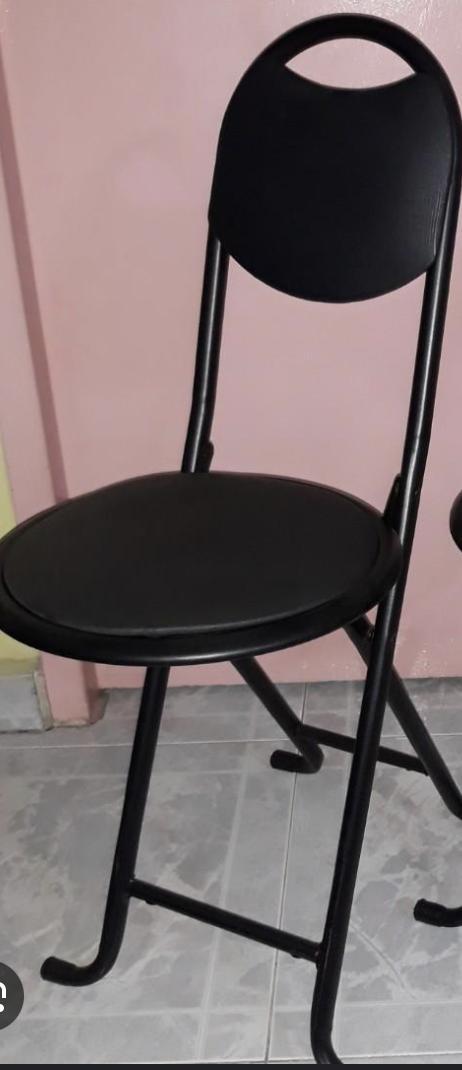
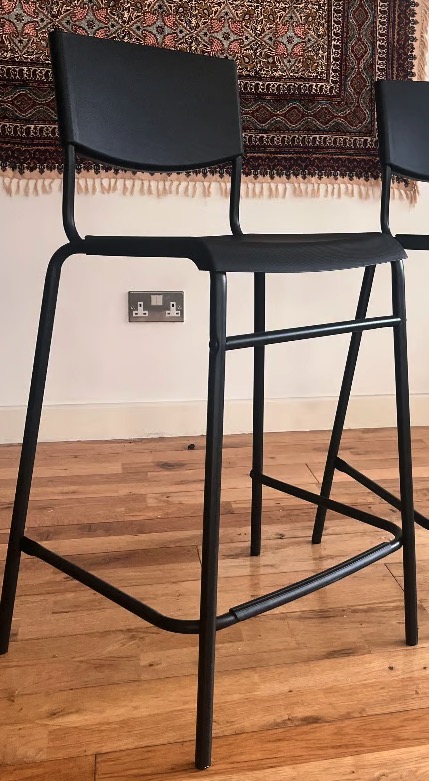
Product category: stool
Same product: no